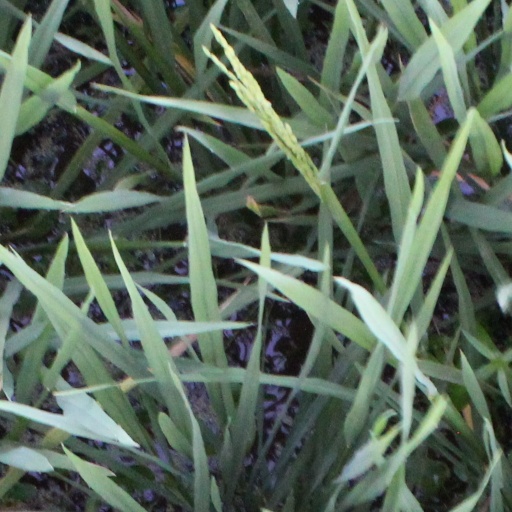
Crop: rice